Don Ed Hardy

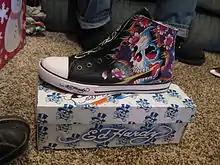
2008 Ed Hardy brand shoe

In the early 2000s, Hardy licensed Ku USA, Inc. to produce a clothing line based on his artwork. Hardy and Ku USA formed Hardy Life, now Hardy Way LLC, which owns the Ed Hardy brand and trademarks. The brand has subsequently been extensively licensed, at one point having 70 sublicensees, selling clothing, accessories, lighters, perfume, hair styling tools, and condoms.